Rattlesnake

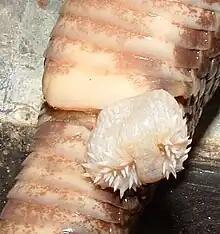
Everted hemipenis of a male "C. adamanteus"

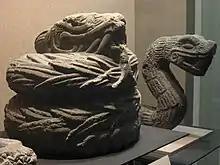
Stone sculptures of feathered serpents on display at the National Museum of Anthropology in Mexico City

Most rattlesnake species mate during the summer or fall, while some species mate only in the spring, or during both the spring and fall.